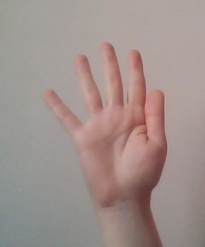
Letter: sheen